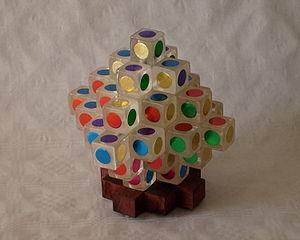
Le puzzle multipyramidal ou puzzle tridimensionnel est un casse-tête basé sur des éléments mobiles, se caractérisant par sa forme, une structure cruciforme multipyramidale toujours symétrique, et par le nombre important de ses éléments, et par conséquent par la complexité de sa structure interne, c’est-à-dire son « mouvement ».